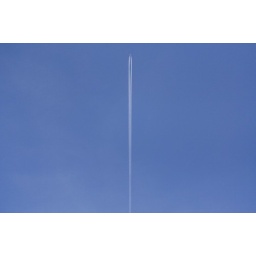
A plane in clear skies